Sam Jeffries

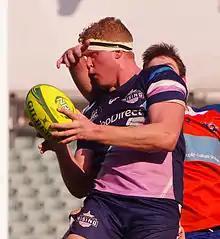
Jeffries in 2014

Sam Jeffries (born 20 May 1992) is an Australian rugby union player who currently plays as a lock for the NEC Green Rockets in the Japan Top League and previously played as a lock for the Melbourne Rebels in the Super Rugby competition since 2014.